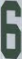
Number: 6